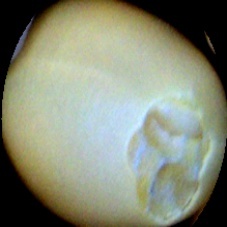
Label: Broken